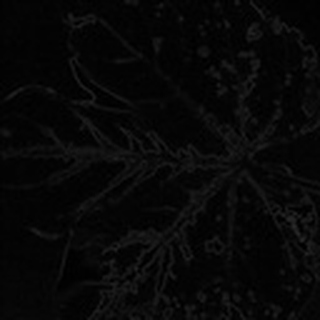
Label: cotton_bacterial_blight